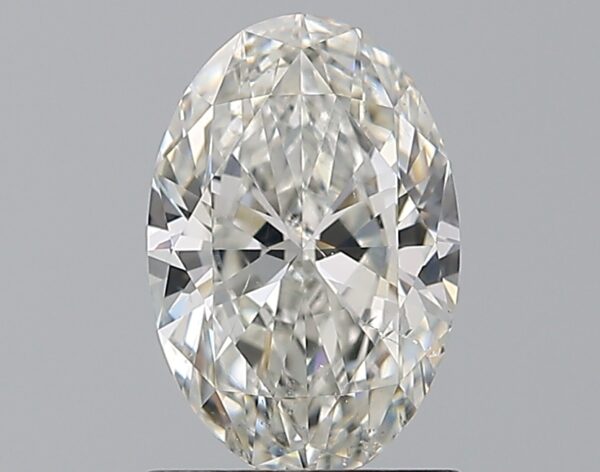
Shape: oval
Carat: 1.2
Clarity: SI1
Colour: H
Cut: EX
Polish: EX
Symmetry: VG
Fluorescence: F
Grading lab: GIA
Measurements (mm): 8.77 x 5.85 x 3.53